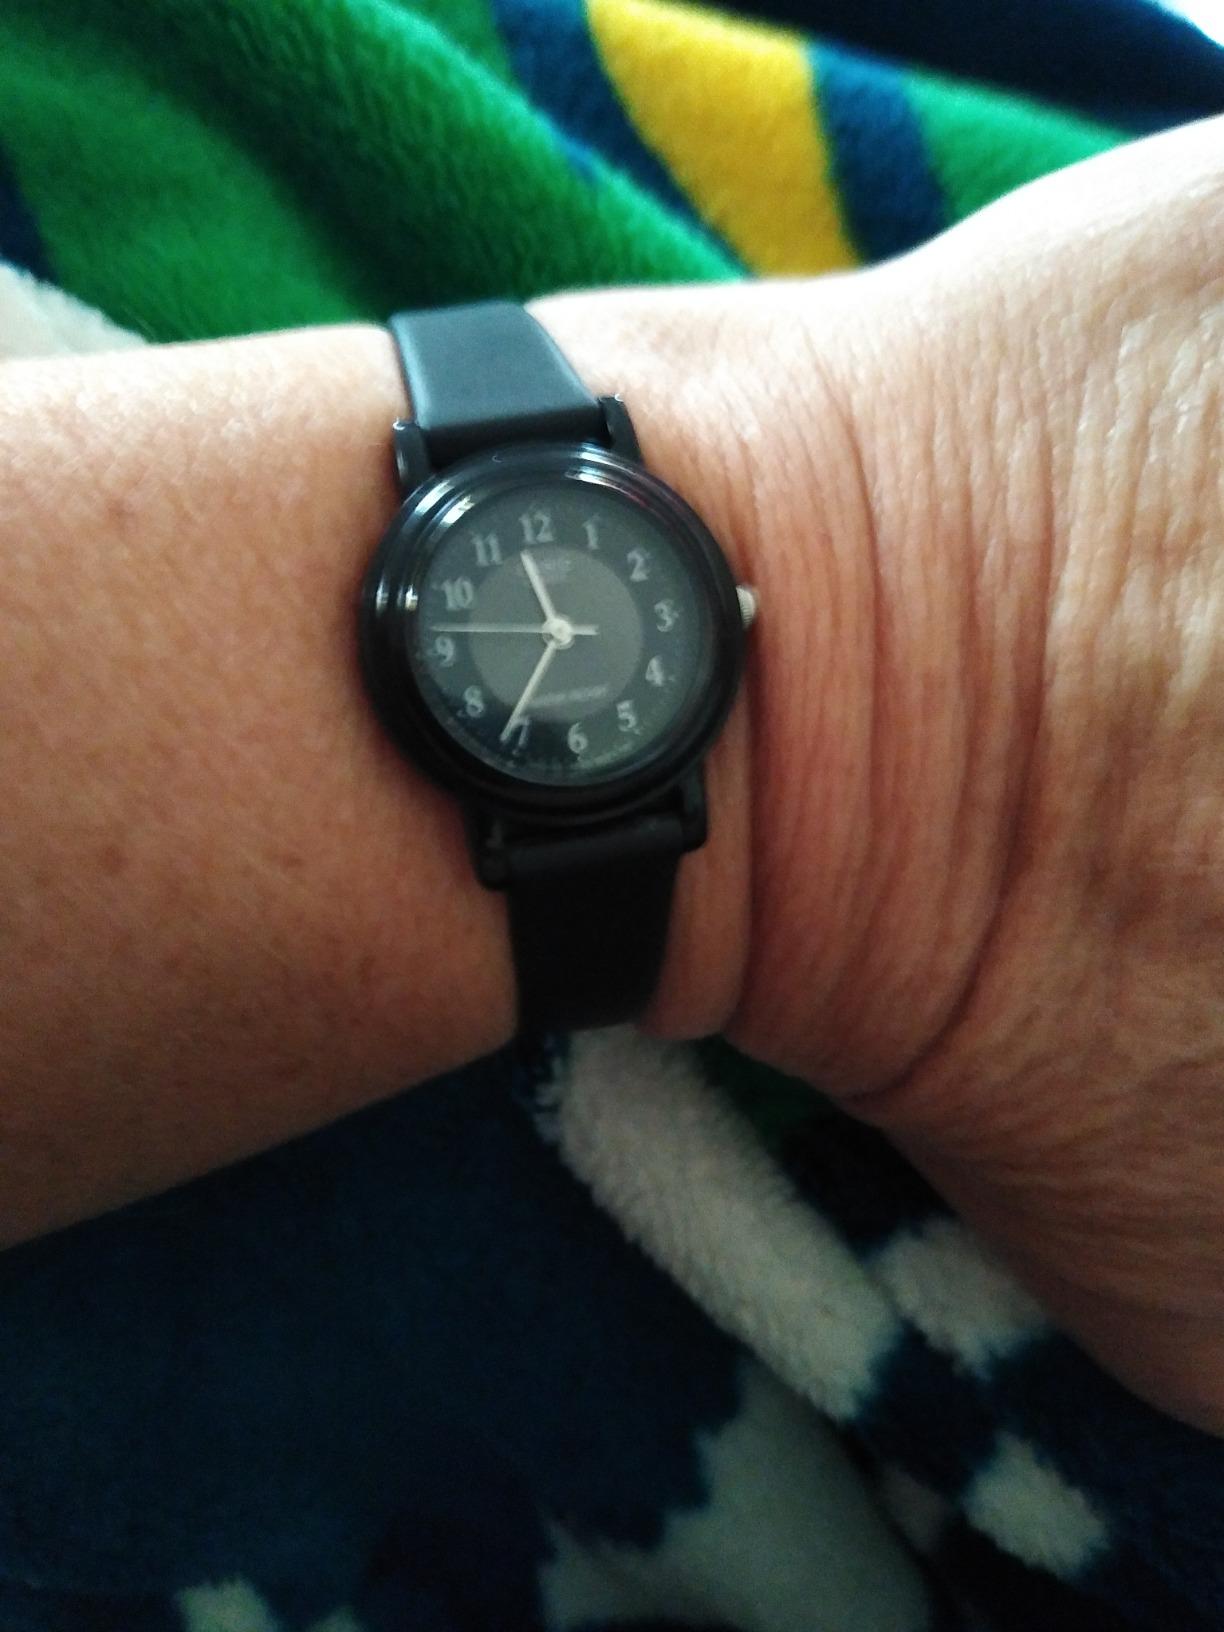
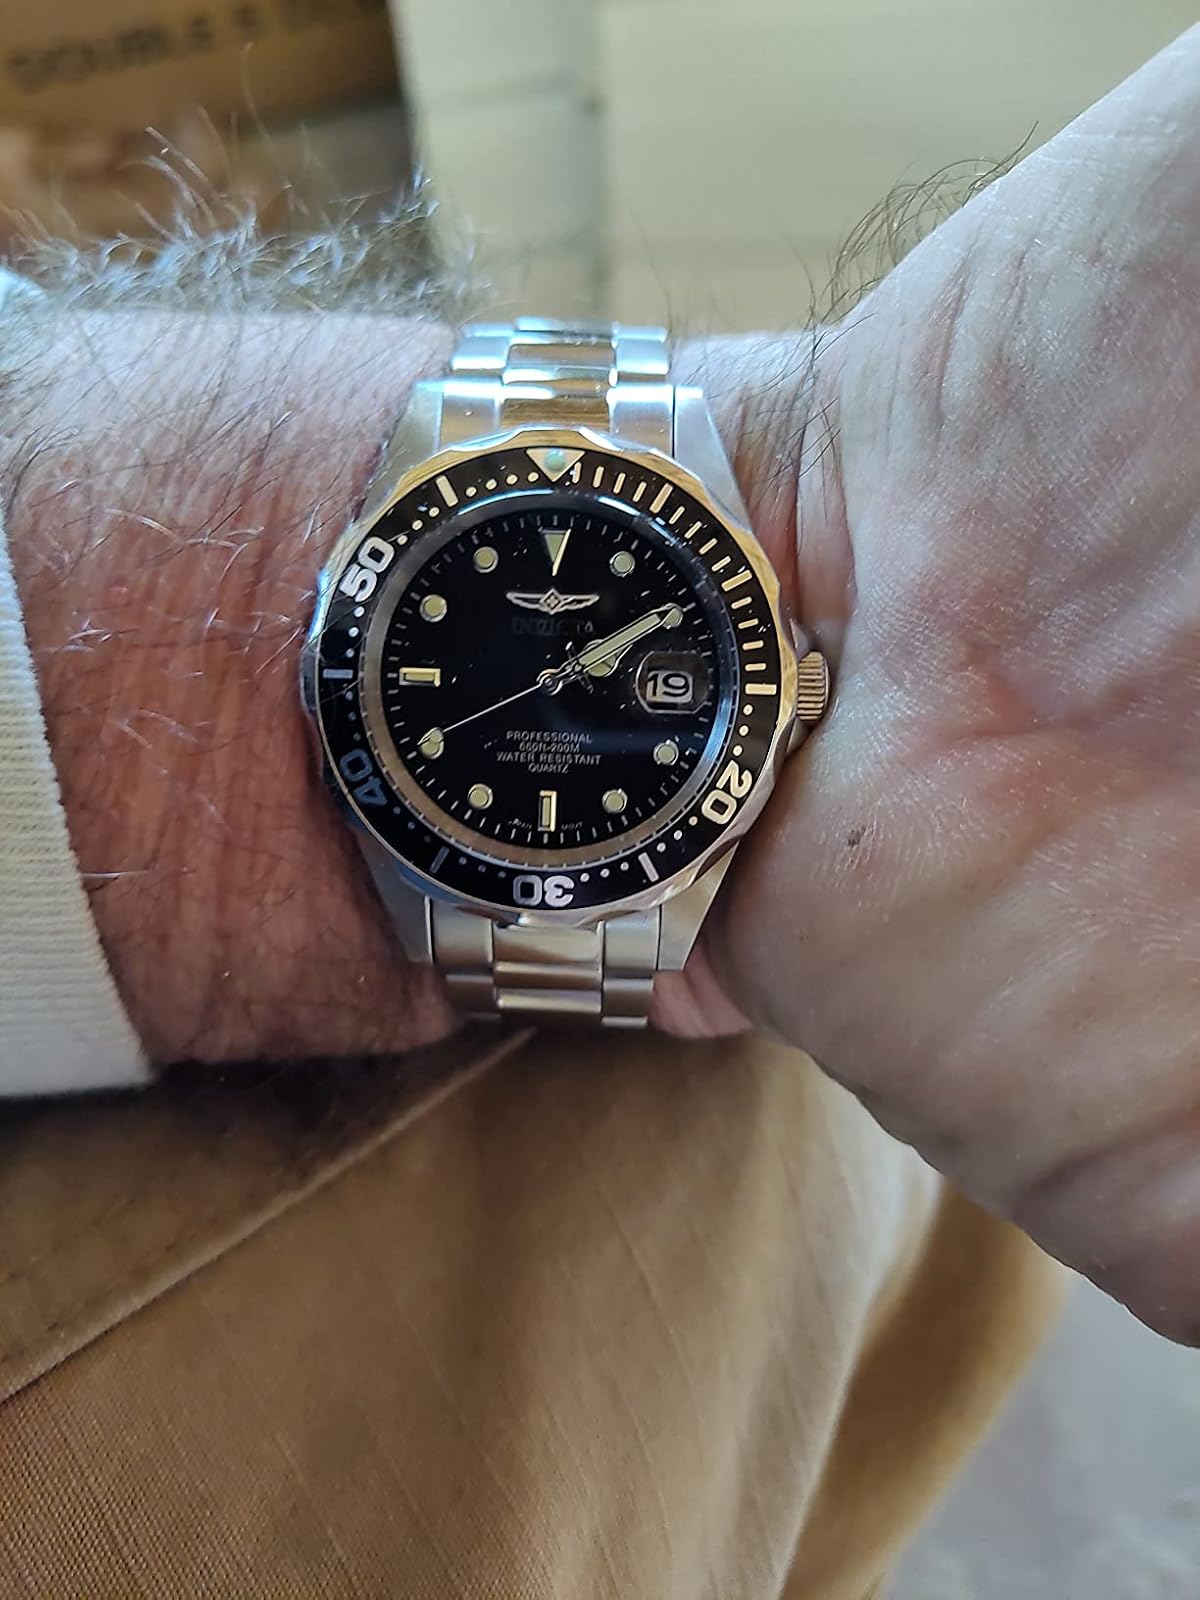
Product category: accessories_watch
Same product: no